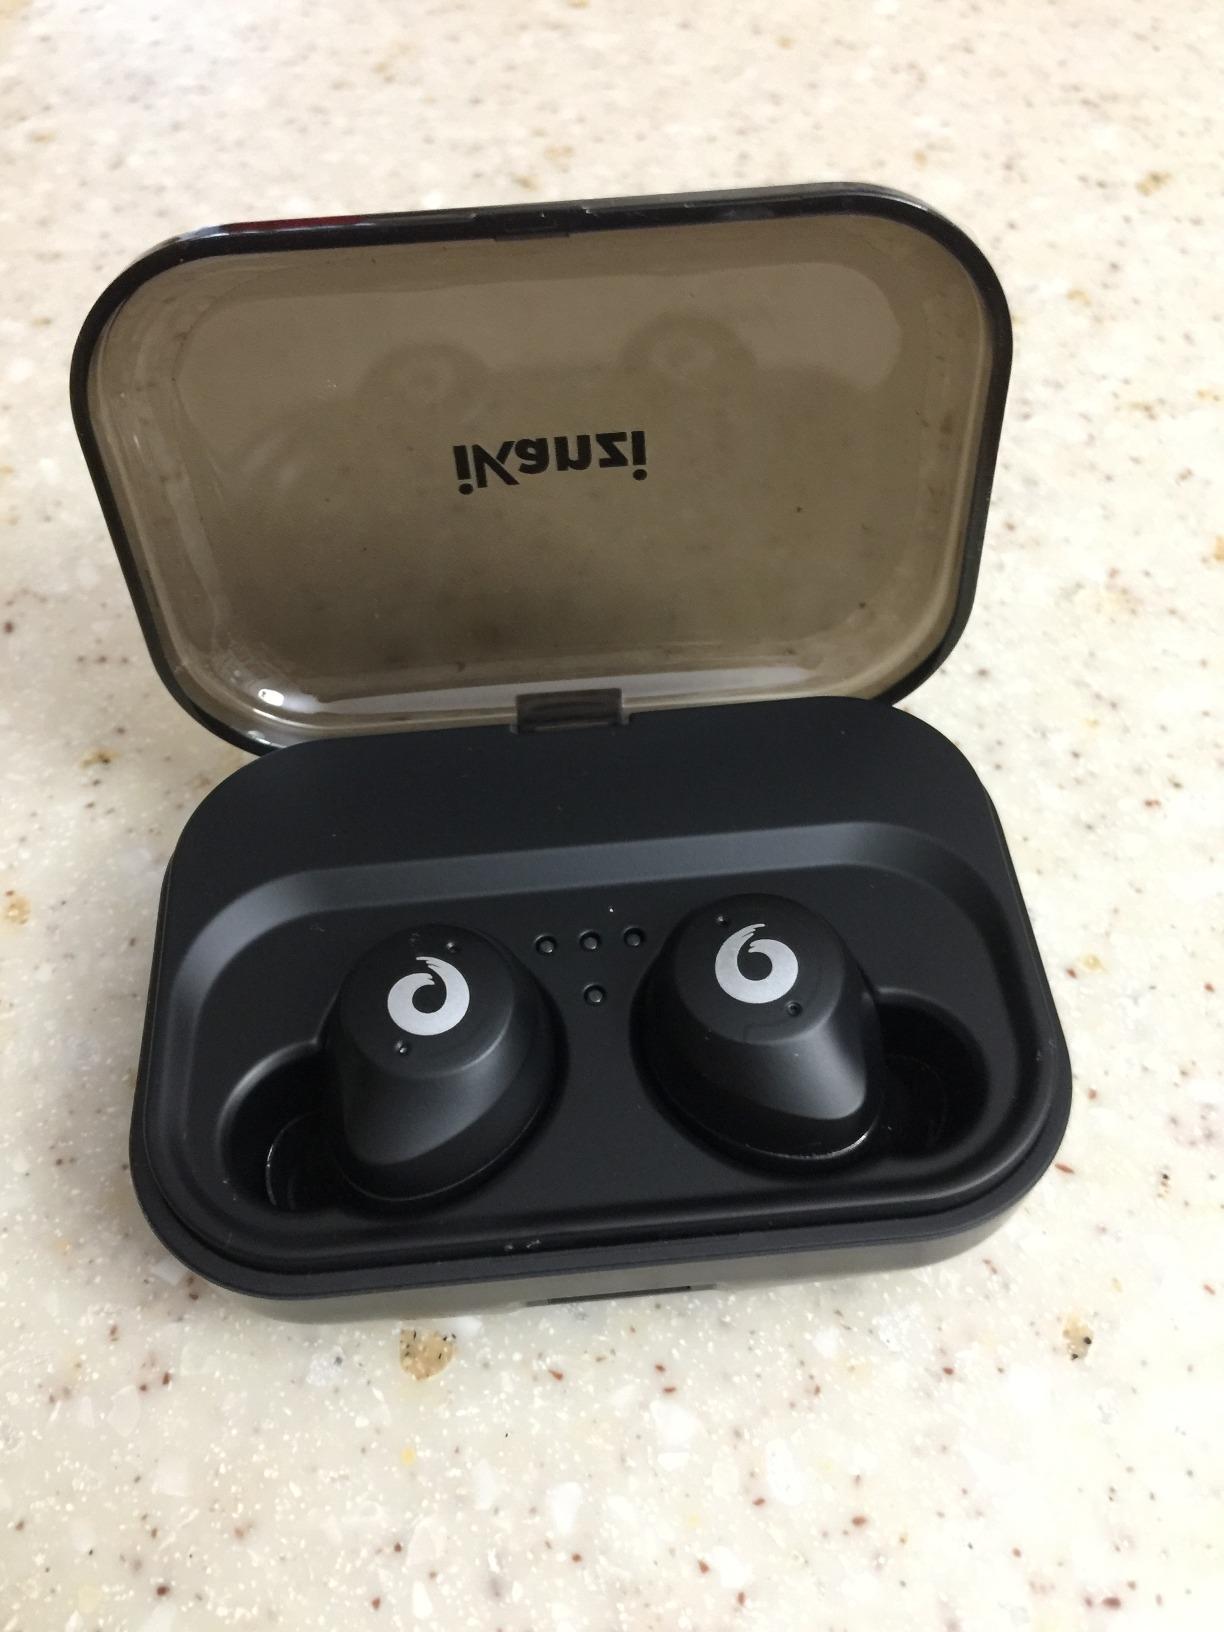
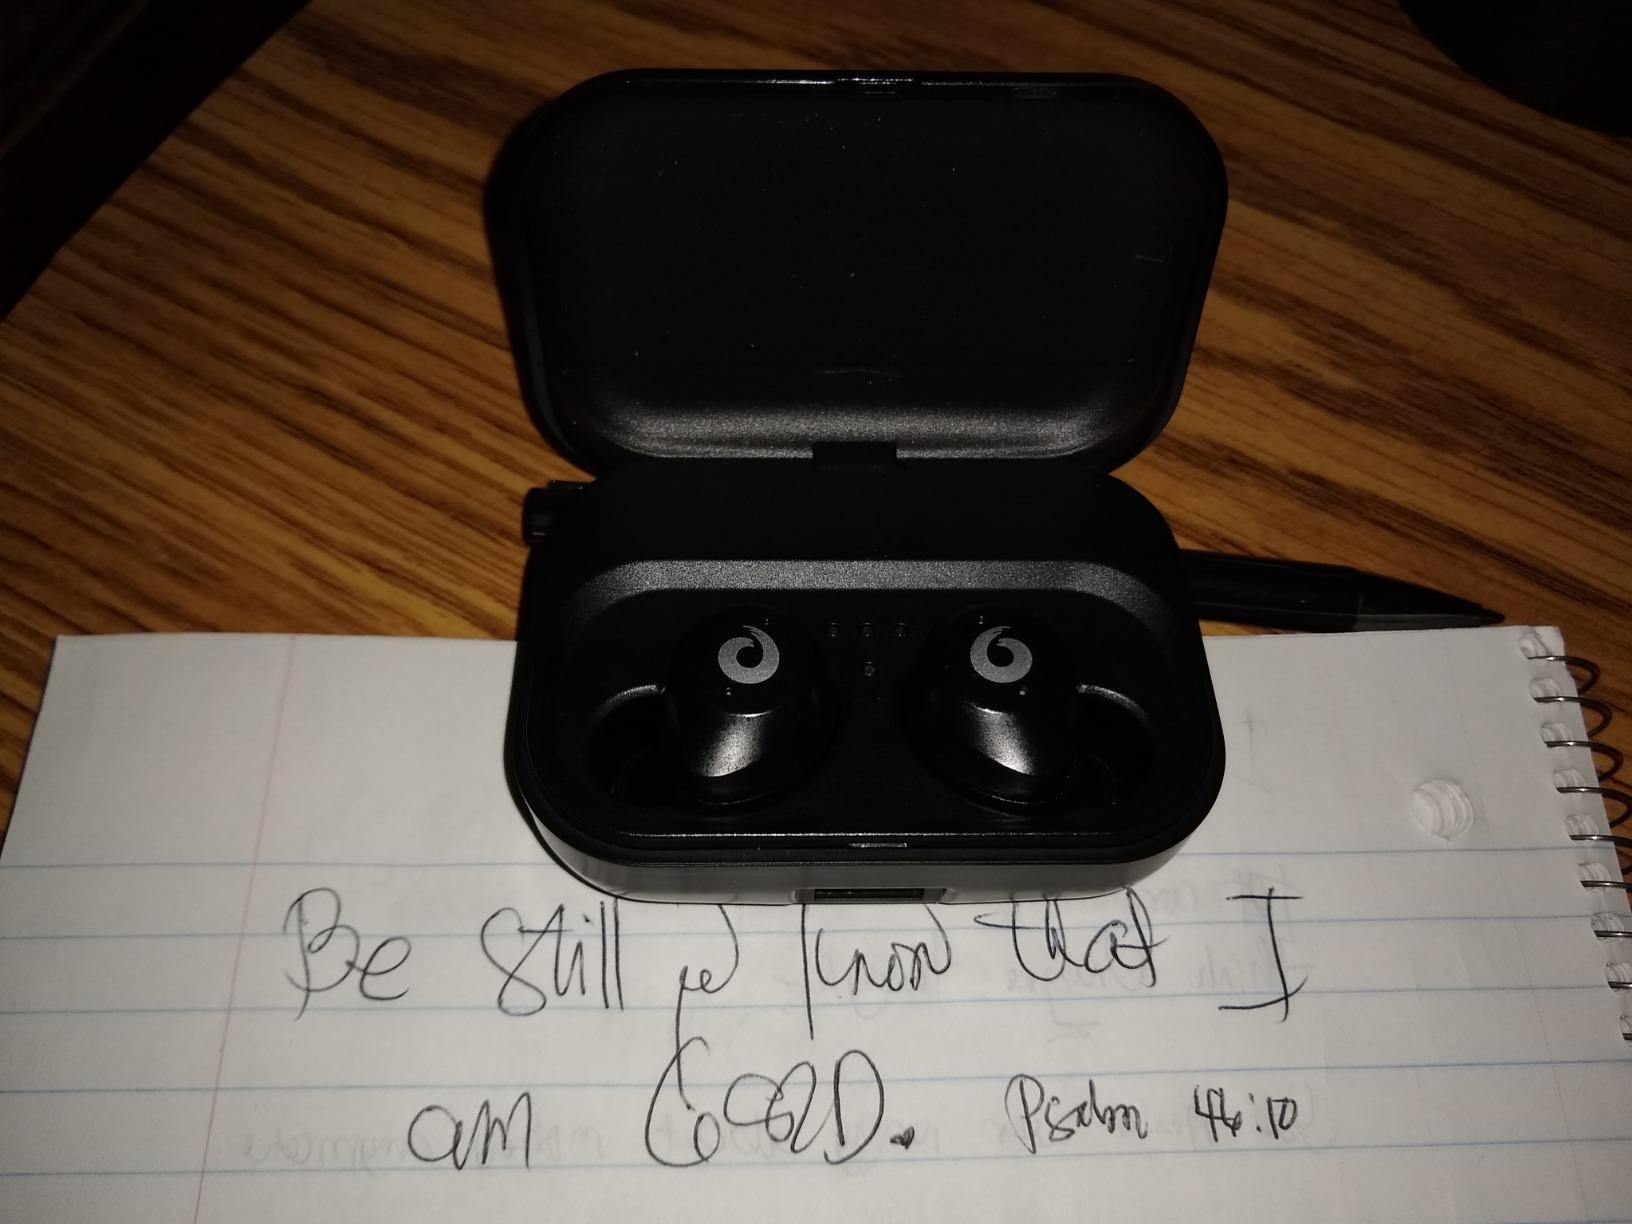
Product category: earbuds
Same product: yes